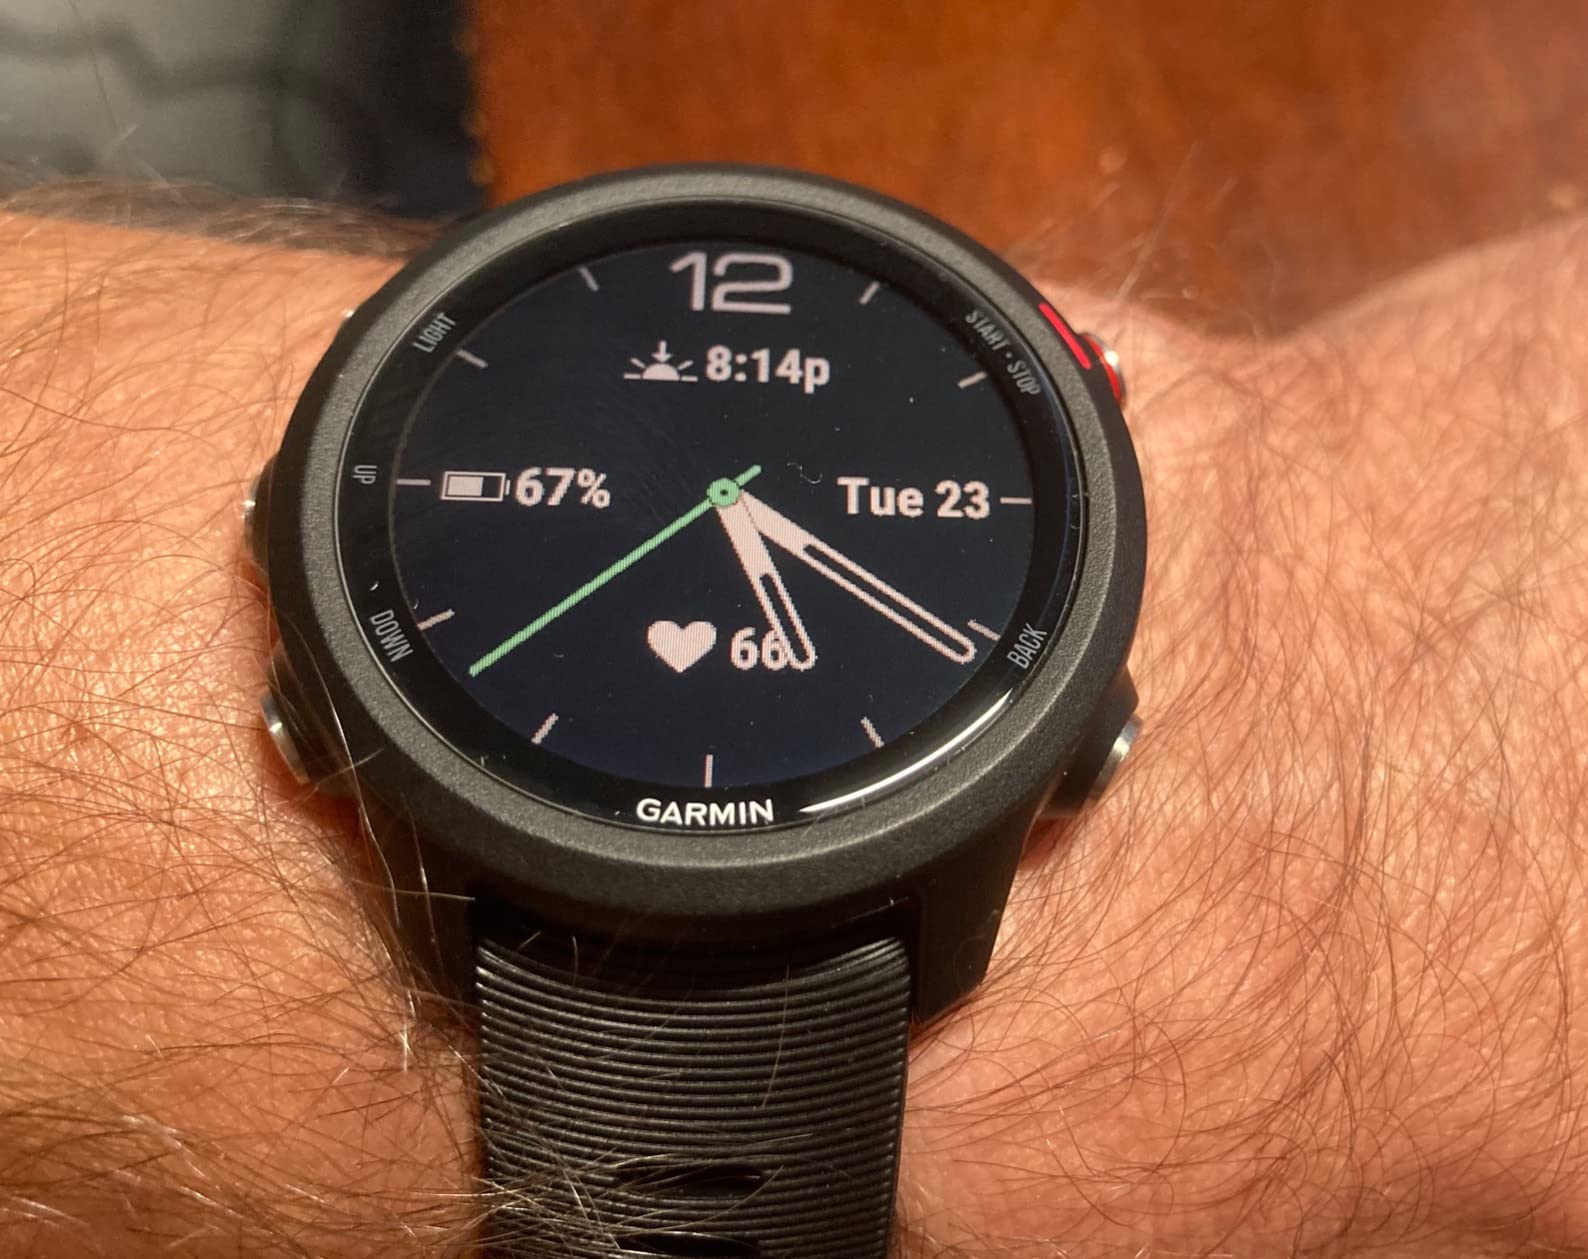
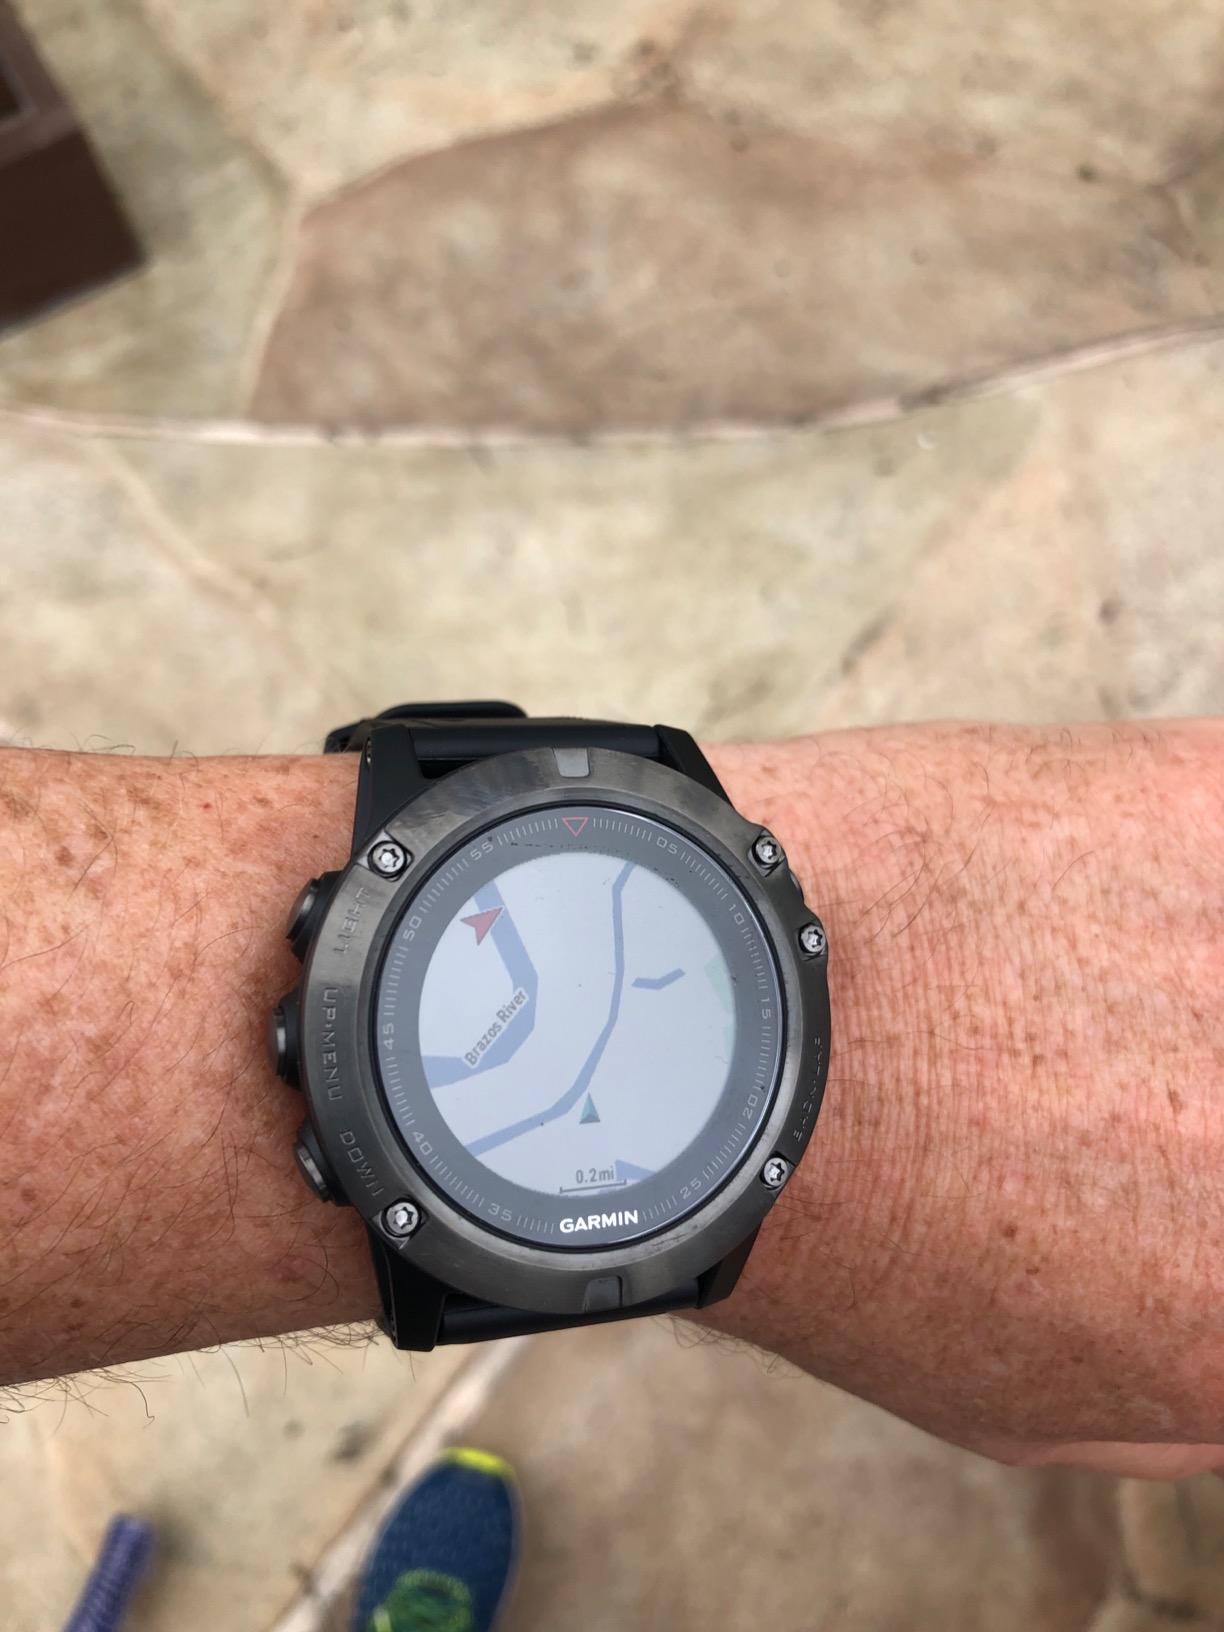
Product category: smartwatch
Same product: no